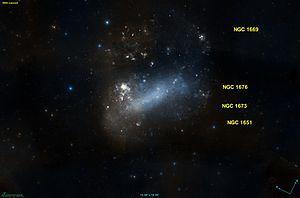
Image créée à l'aide du logiciel Aladin Sky Atlas du Centre de Données astronomiques de Strasbourg et des données de DSS (Digitized Sky Survey).
NGC 1676 est un amas ouvert situé dans la constellation de la Dorade. Il a été découvert par l'astronome britannique John Herschel en 1835. NGC 1676 est situé dans le Grand Nuage de Magellan.